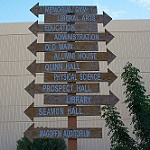
Label: buildings